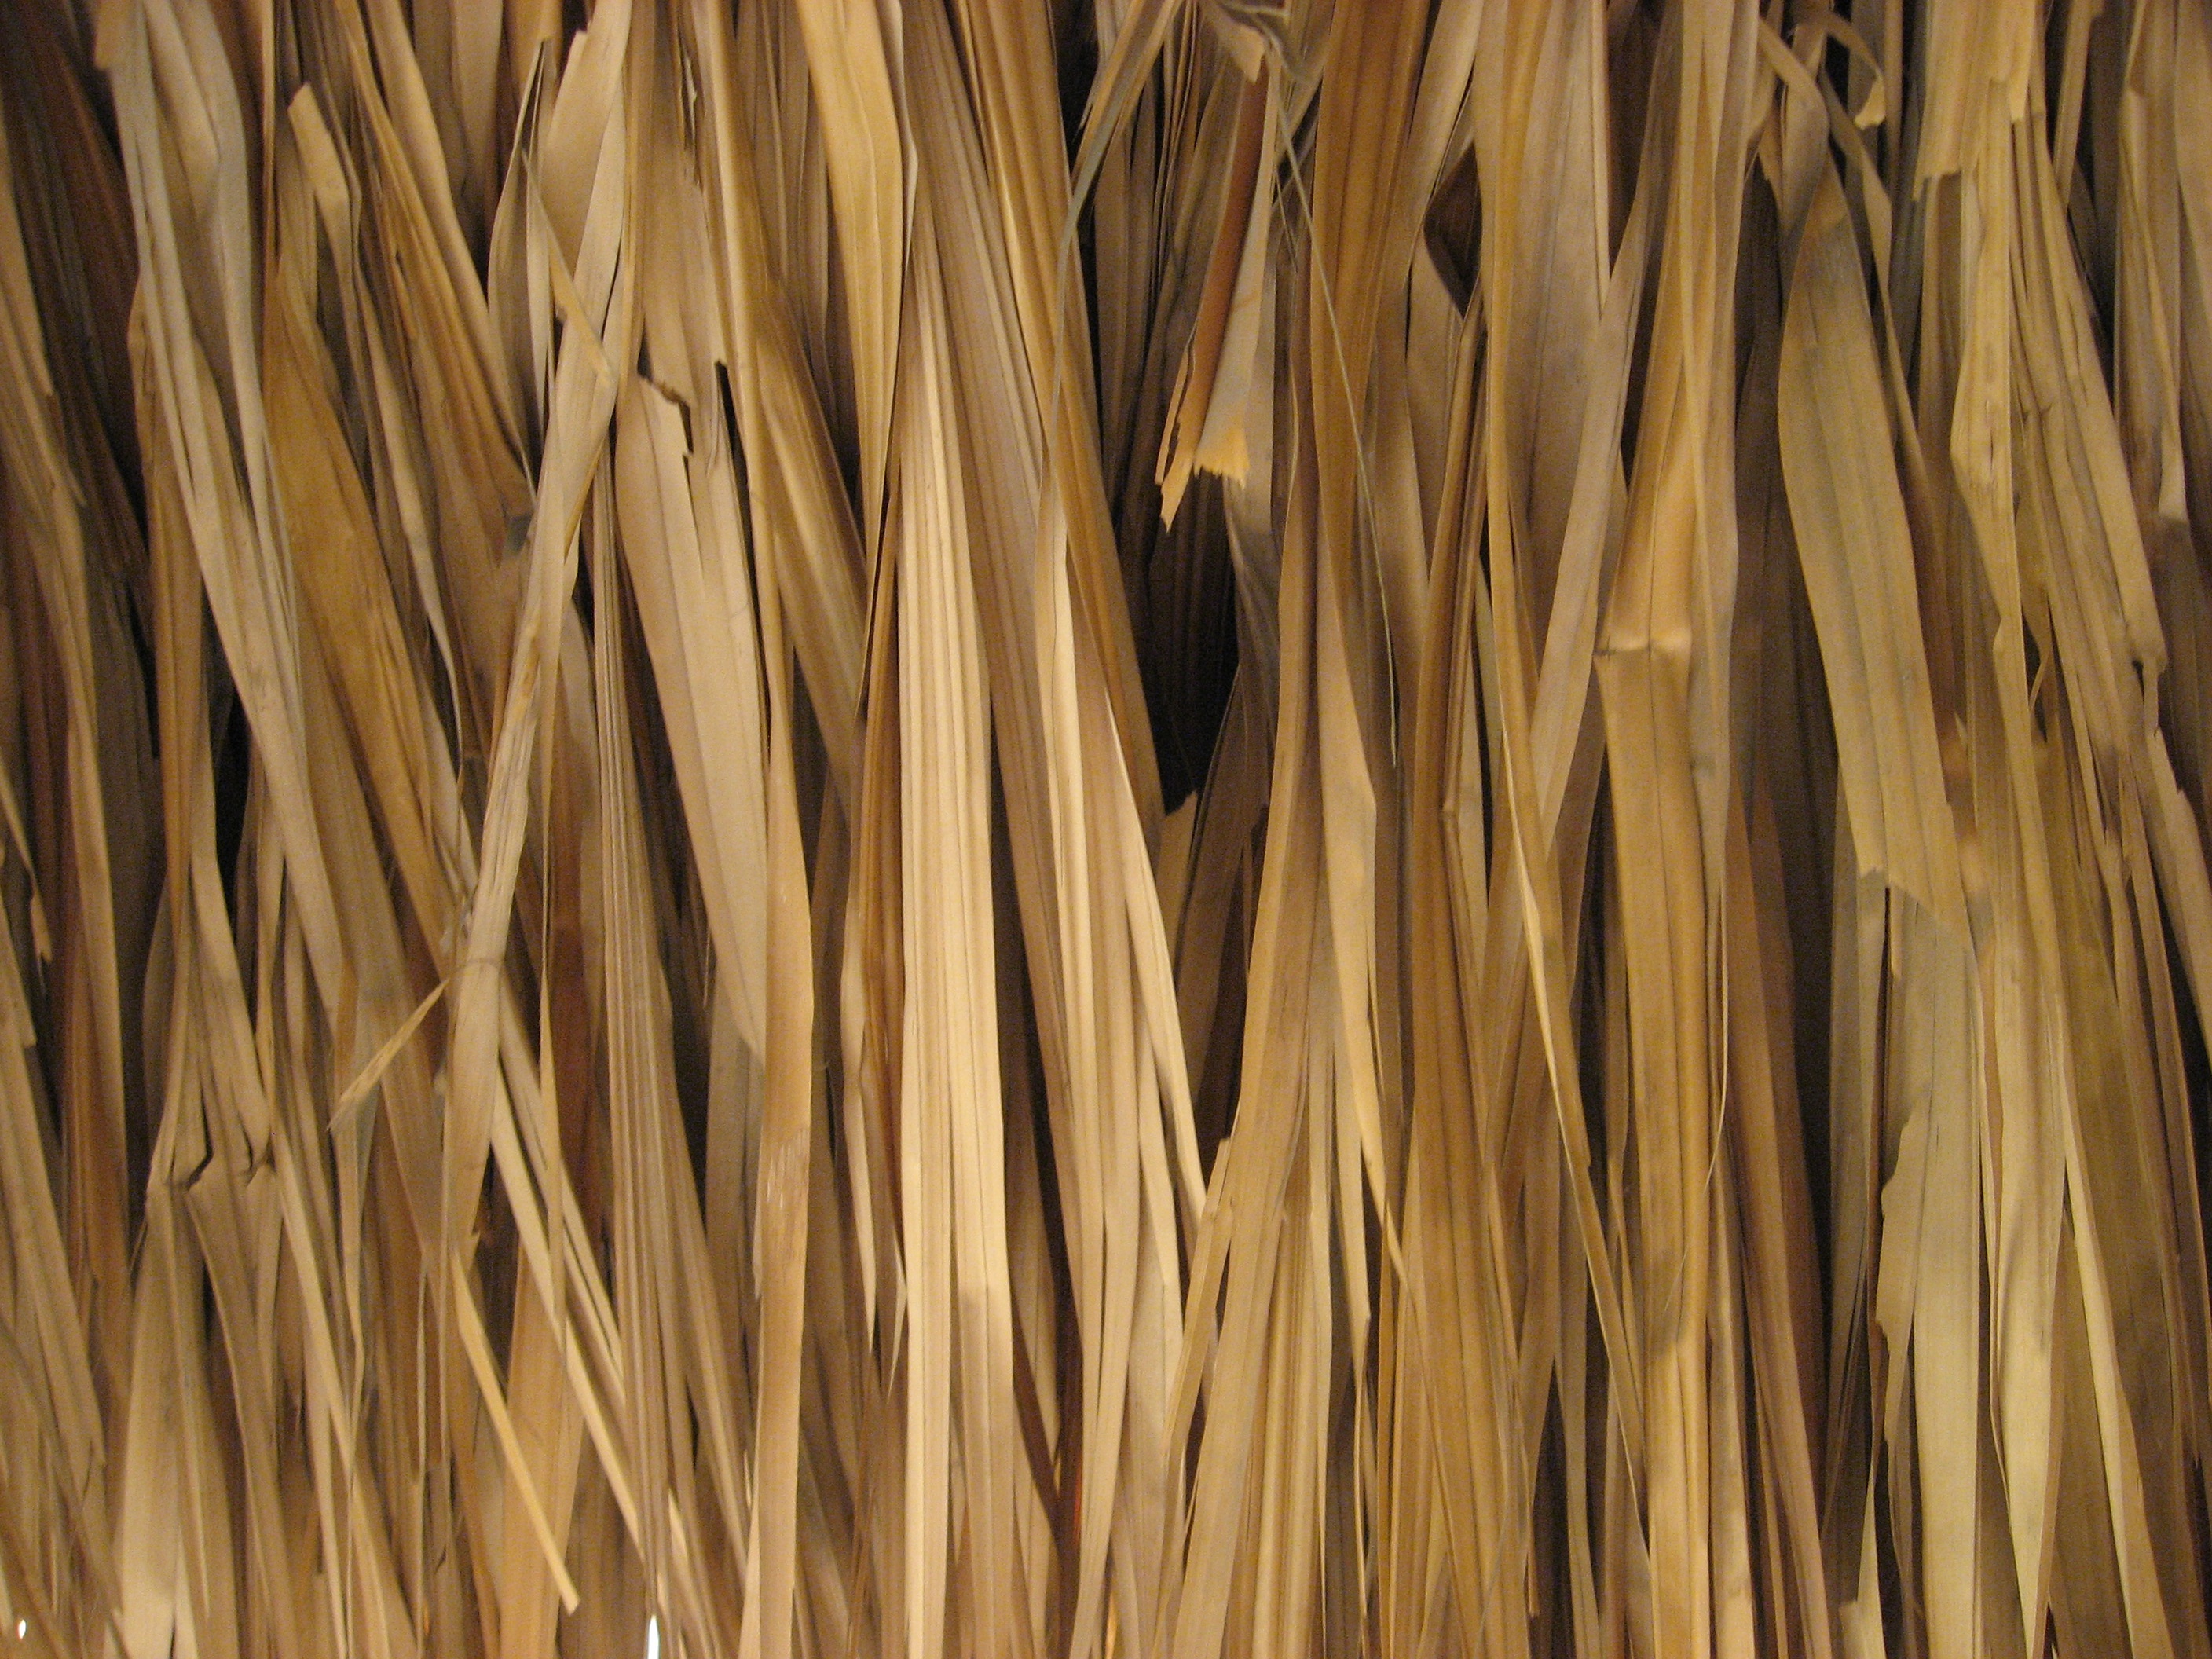
branch, plant, wood, texture, floor, trunk, hut, formation, food, hardwood, straw, bamboo, flooring, wood flooring, grass family, plant stem, laminate flooring